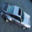
Label: automobile